Guerra de Titanes (2011)

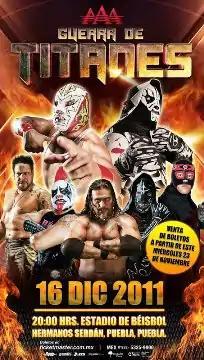
Promotional poster featuring Dr. Wagner Jr., L.A. Park, El Mesías, Psycho Clown, Cibernético, La Parka and Octagón

Guerra de Titanes (Spanish for "War of the Titans") was a professional wrestling pay-per-view (PPV) event produced by the AAA promotion, which took place on December 16, 2011, at "Estadio Hermanos Serdán" in Puebla, Puebla, Mexico. The event was the fifteenth "Guerra de Titanes" end of the year show promoted by AAA since 1997. The event included appearances by Total Nonstop Action Wrestling (TNA) wrestlers A.J. Styles, D'Angelo Dinero, Gunner and Rob Terry as part of the ongoing storyline invasion of wrestlers from the American promotion. The pay-per-view was headlined by a match for the AAA Latin American Championship, between champion Dr. Wagner Jr. and challenger L.A. Park. The conclusion of the match led to the AAA debuts of Máscara Año 2000 Jr., El Texano Jr. and Toscano, starting a new storyline, where the three posed as invaders from rival promotion Consejo Mundial de Lucha Libre (CMLL).